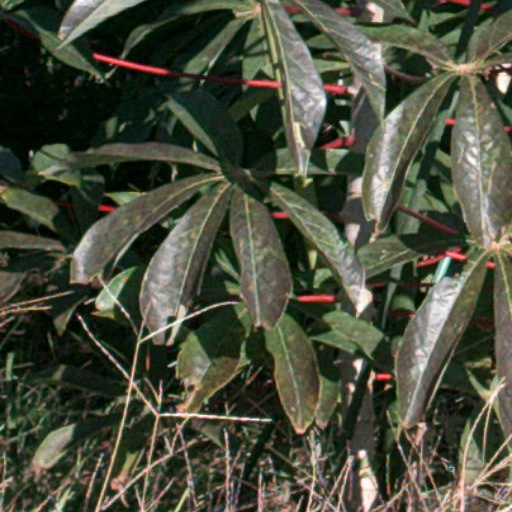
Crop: cassava